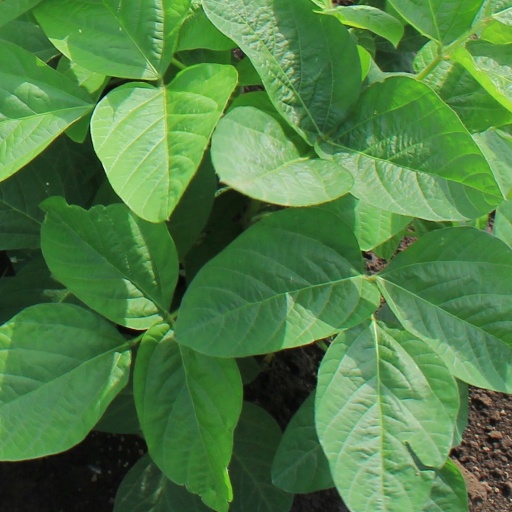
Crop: soybean